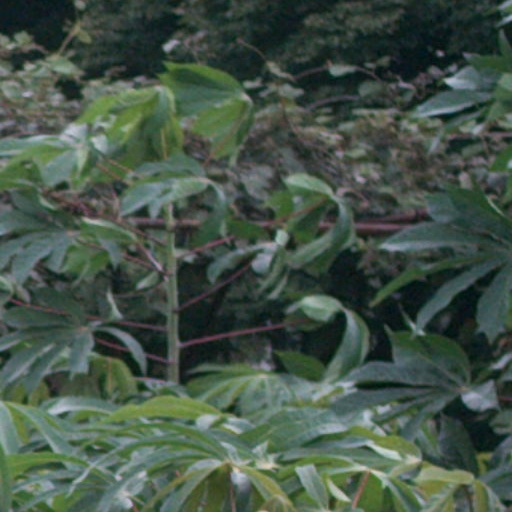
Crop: cassava